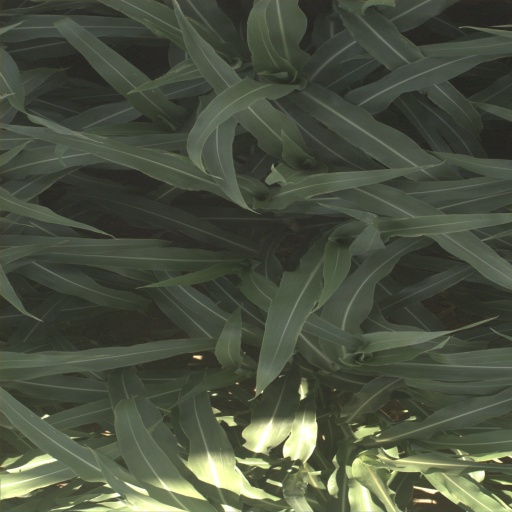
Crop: sorghum